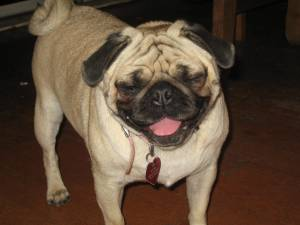
Breed: pug